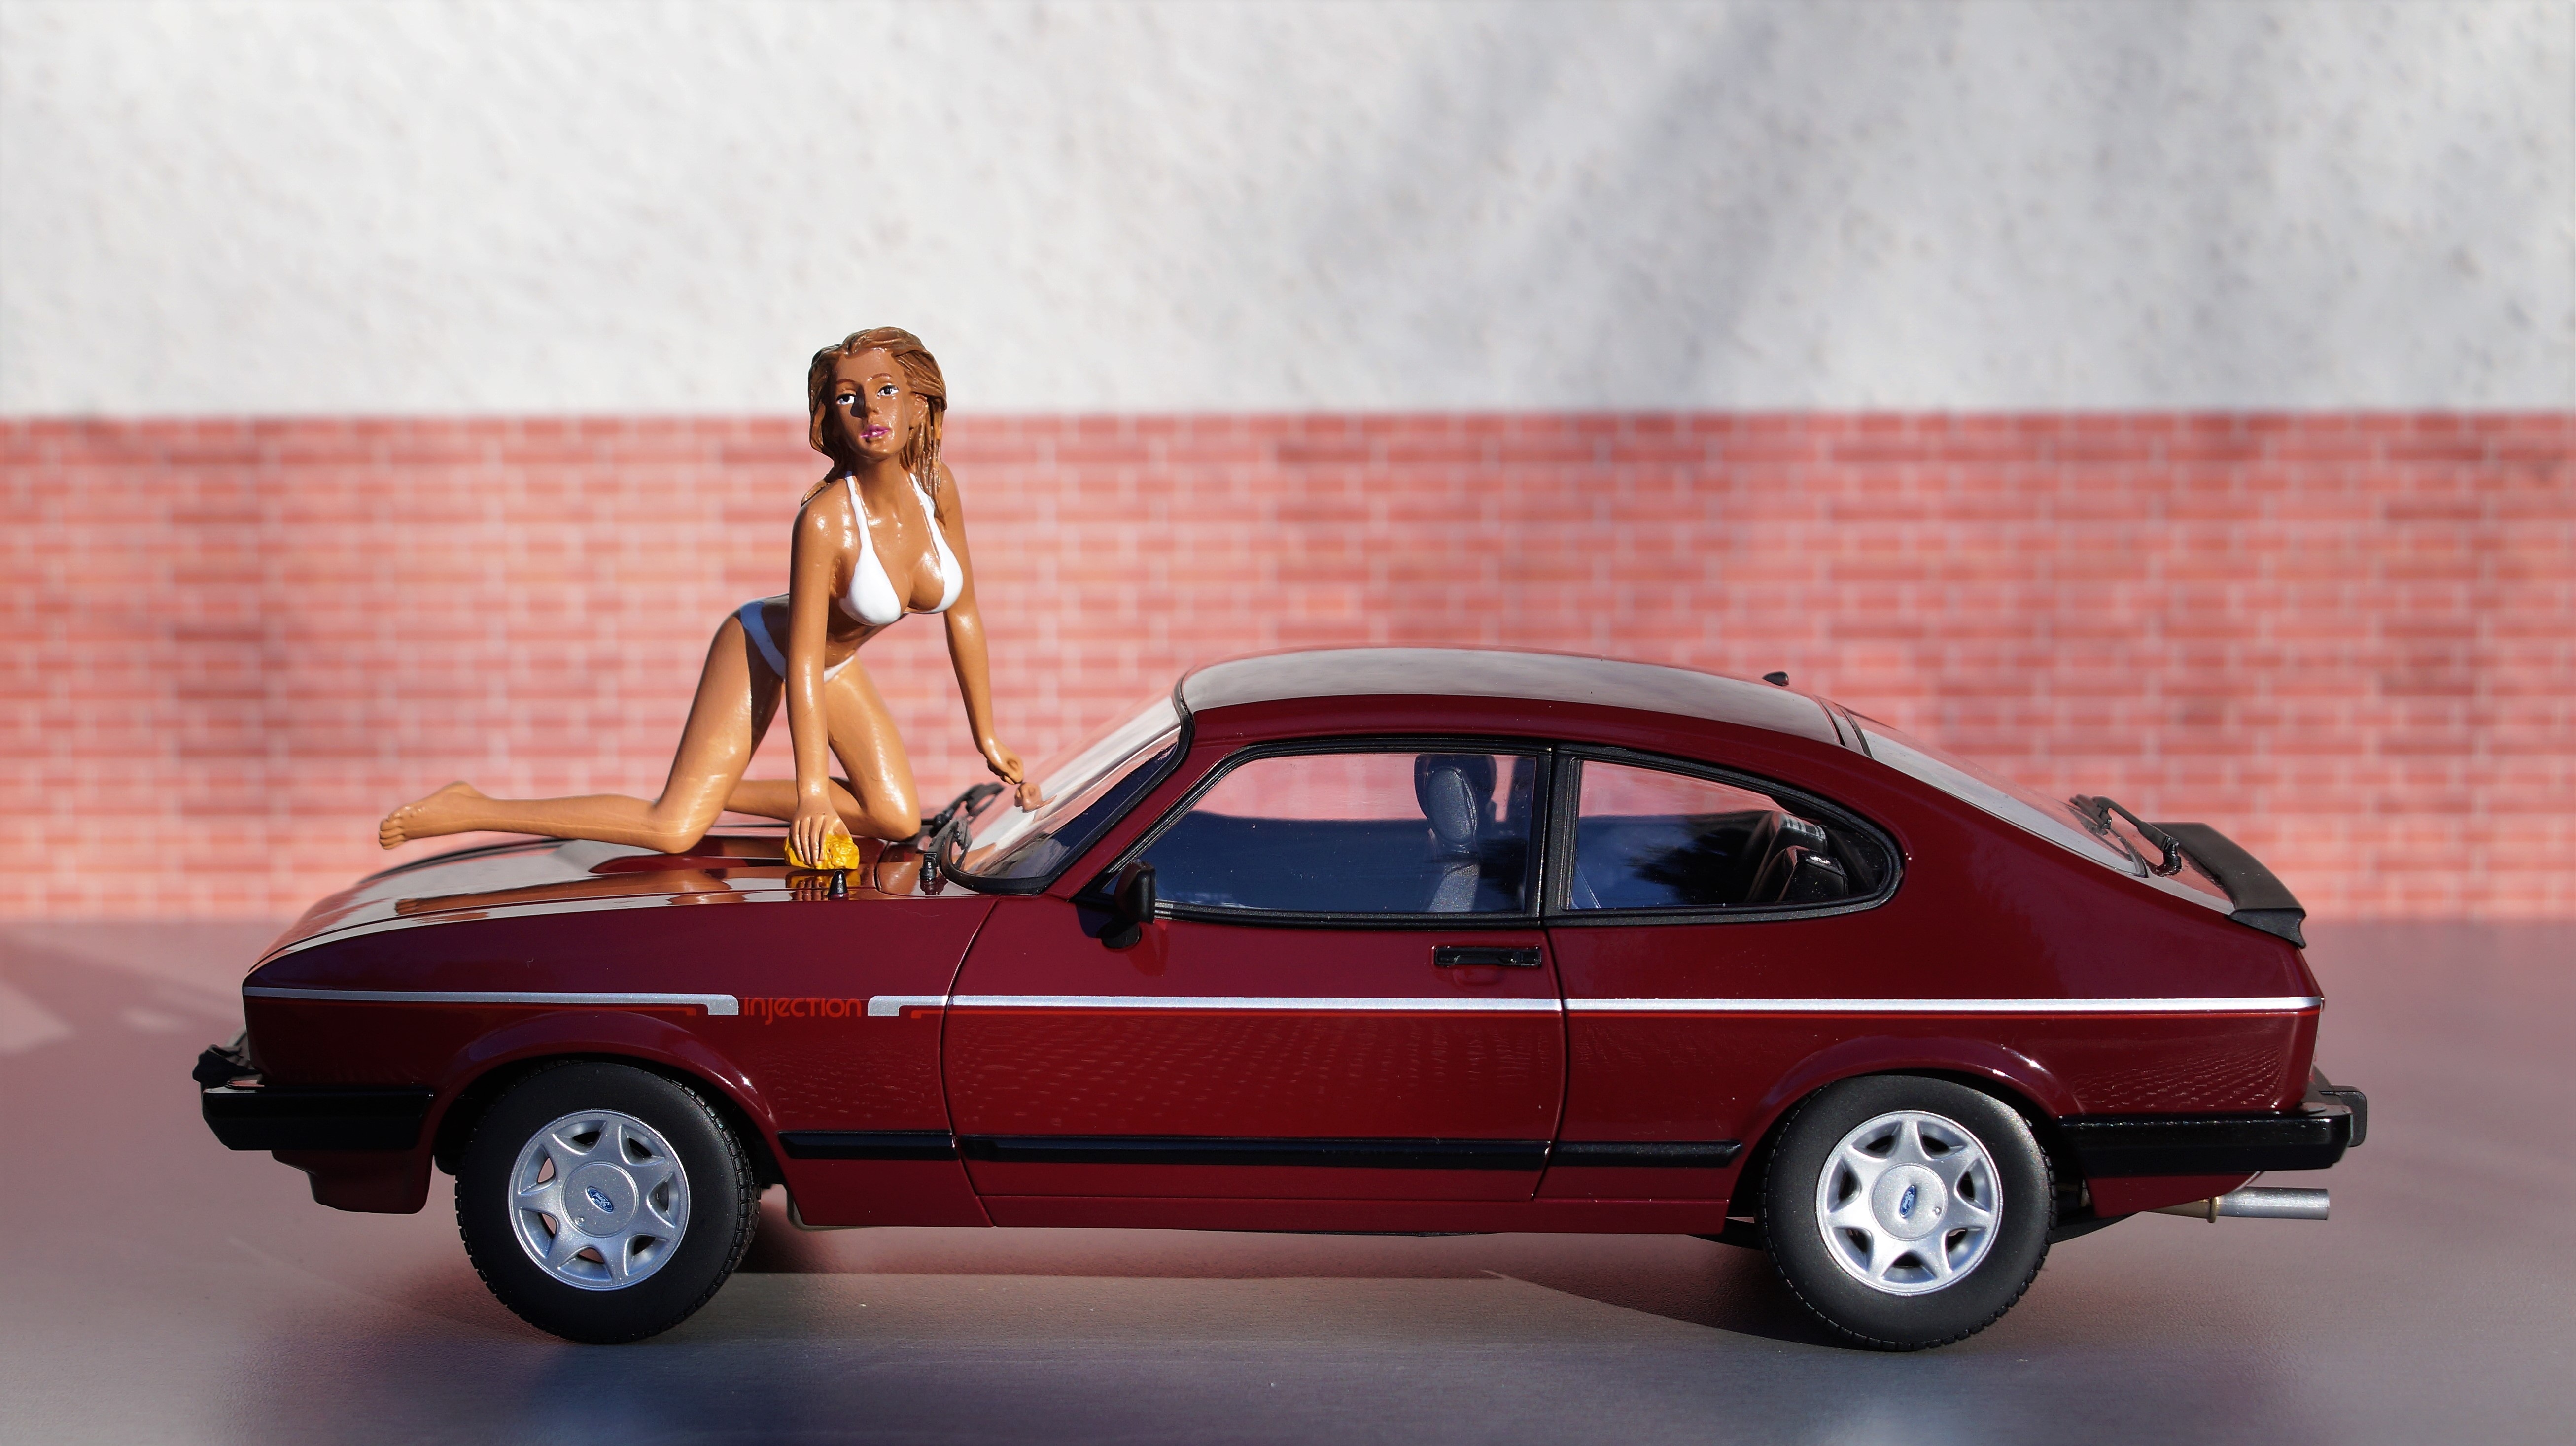
car, old, model, red, vehicle, auto, automotive, sports car, hood, race car, ford, motor, toys, sedan, oldtimer, classic, diorama, coupe, motorsport, capri, antique car, model car, land vehicle, automobile make, compact car, automotive design, executive car, ford capri